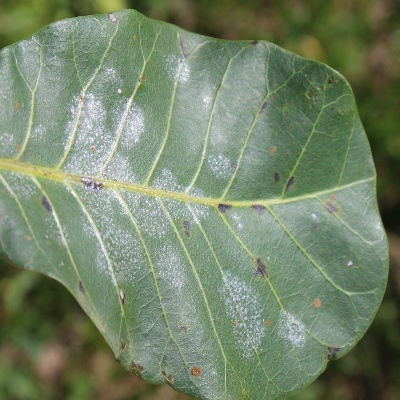
Crop: Cashew
Condition: red rust